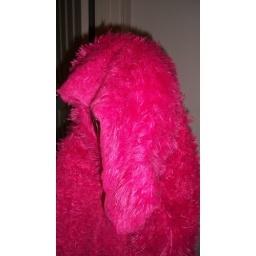
MG wrapped in her blanket prancing through the house. Just don't want any pink horse apples.